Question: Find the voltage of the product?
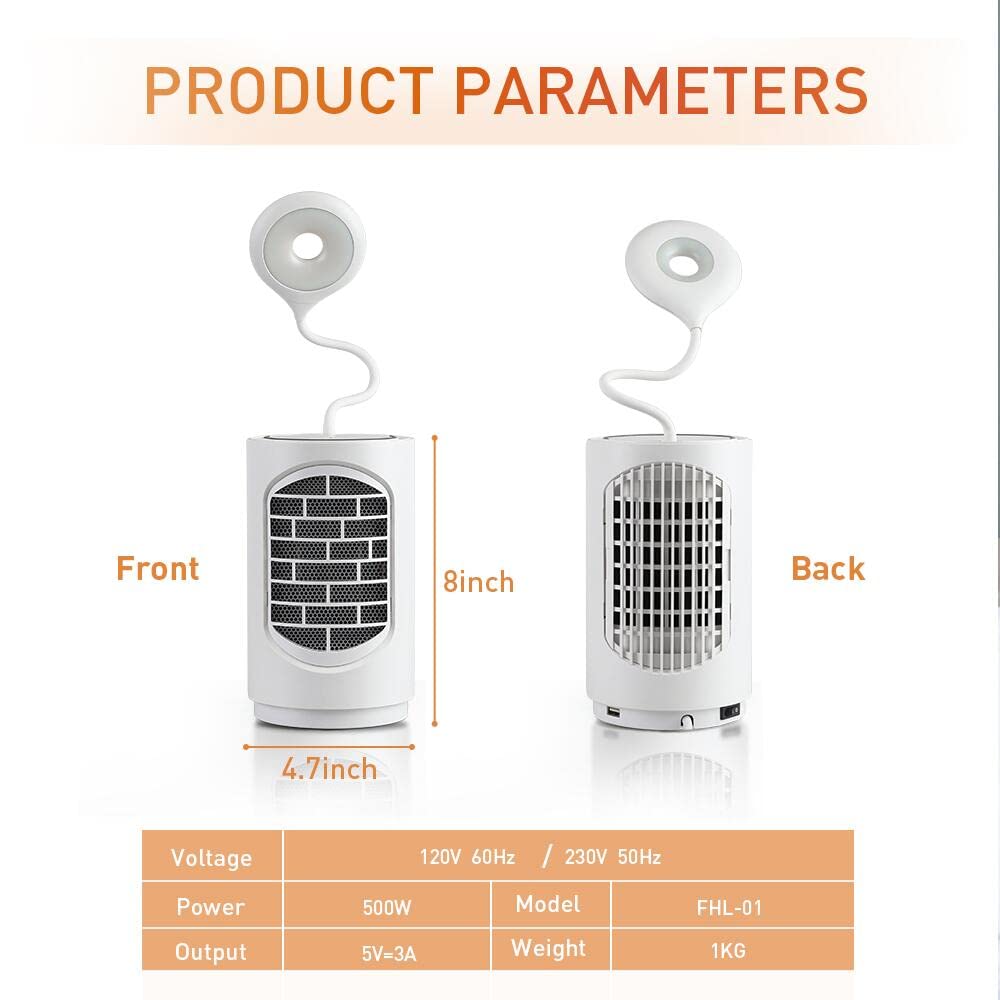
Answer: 230.0 volt